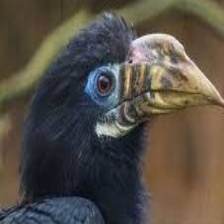
Species: VISAYAN HORNBILL
Scientific name: PENELOPIDES PANINI
ImageNet parent category: hornbill